Gouget noir

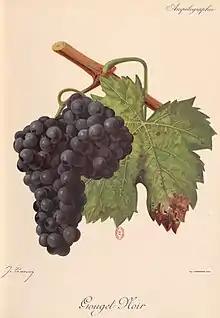
Gouget noir.

Gouget noir is a red French wine grape variety that is grown in the Allier and Cher departments of central France. The grape was once widely planted with almost 17,000 hectares (42,008 acres) in the mid-19th century but the phylloxera epidemic greatly diminished it numbers and as of 2008 there was just 10 hectares (25 acres) of the grape planted in France.